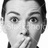
Emotion: surprise